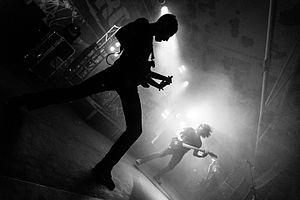
Hypno5e, parfois stylisé HYPNO5E, est un groupe de metal expérimental français, originaire de Montpellier. Ses membres le qualifient de groupe de « metal cinématique », car il est formé afin d'allier deux de leurs passions : la musique et le cinéma. Les paroles de leurs chansons sont en français, anglais et espagnol, et incorporent des extraits de diverses œuvres littéraires et cinématographiques. La plupart des membres du groupe font aussi partie du projet parallèle A Backward Glance on a Travel Road.